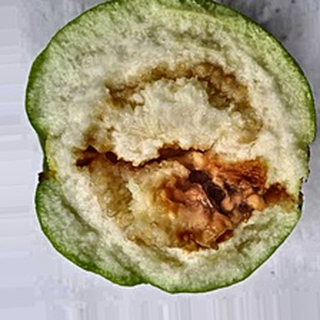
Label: guava_fruit_fly